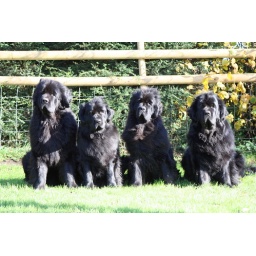
4 girls sitting in a row